Bruno Newman

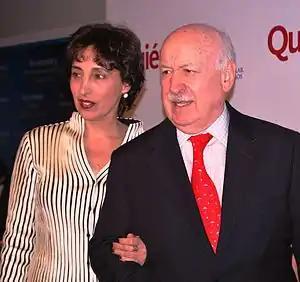
Newman with partner at the sixth anniversary celebration of the Museo de Arte Popular.

Bruno Newman is a businessman from Mexico City. He is the founder and co director of Zimat Consultores, a publisher, photographer and the founder of the Museo del Objeto del Objeto (MODO).